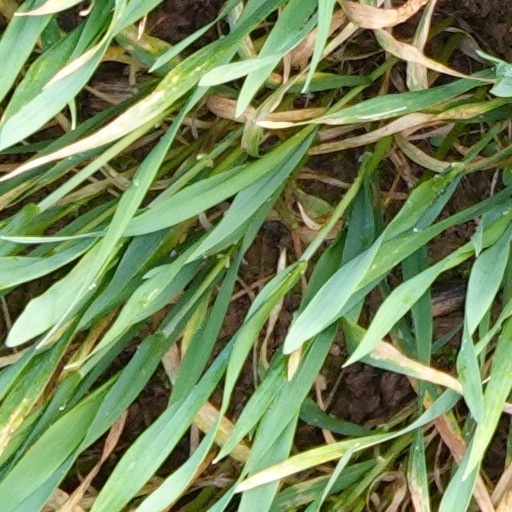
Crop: wheat